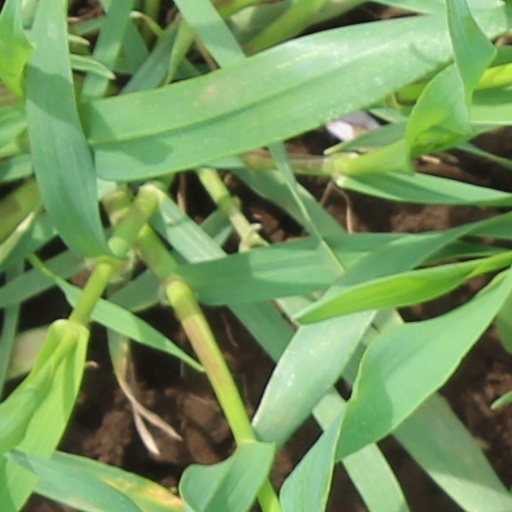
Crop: wheat